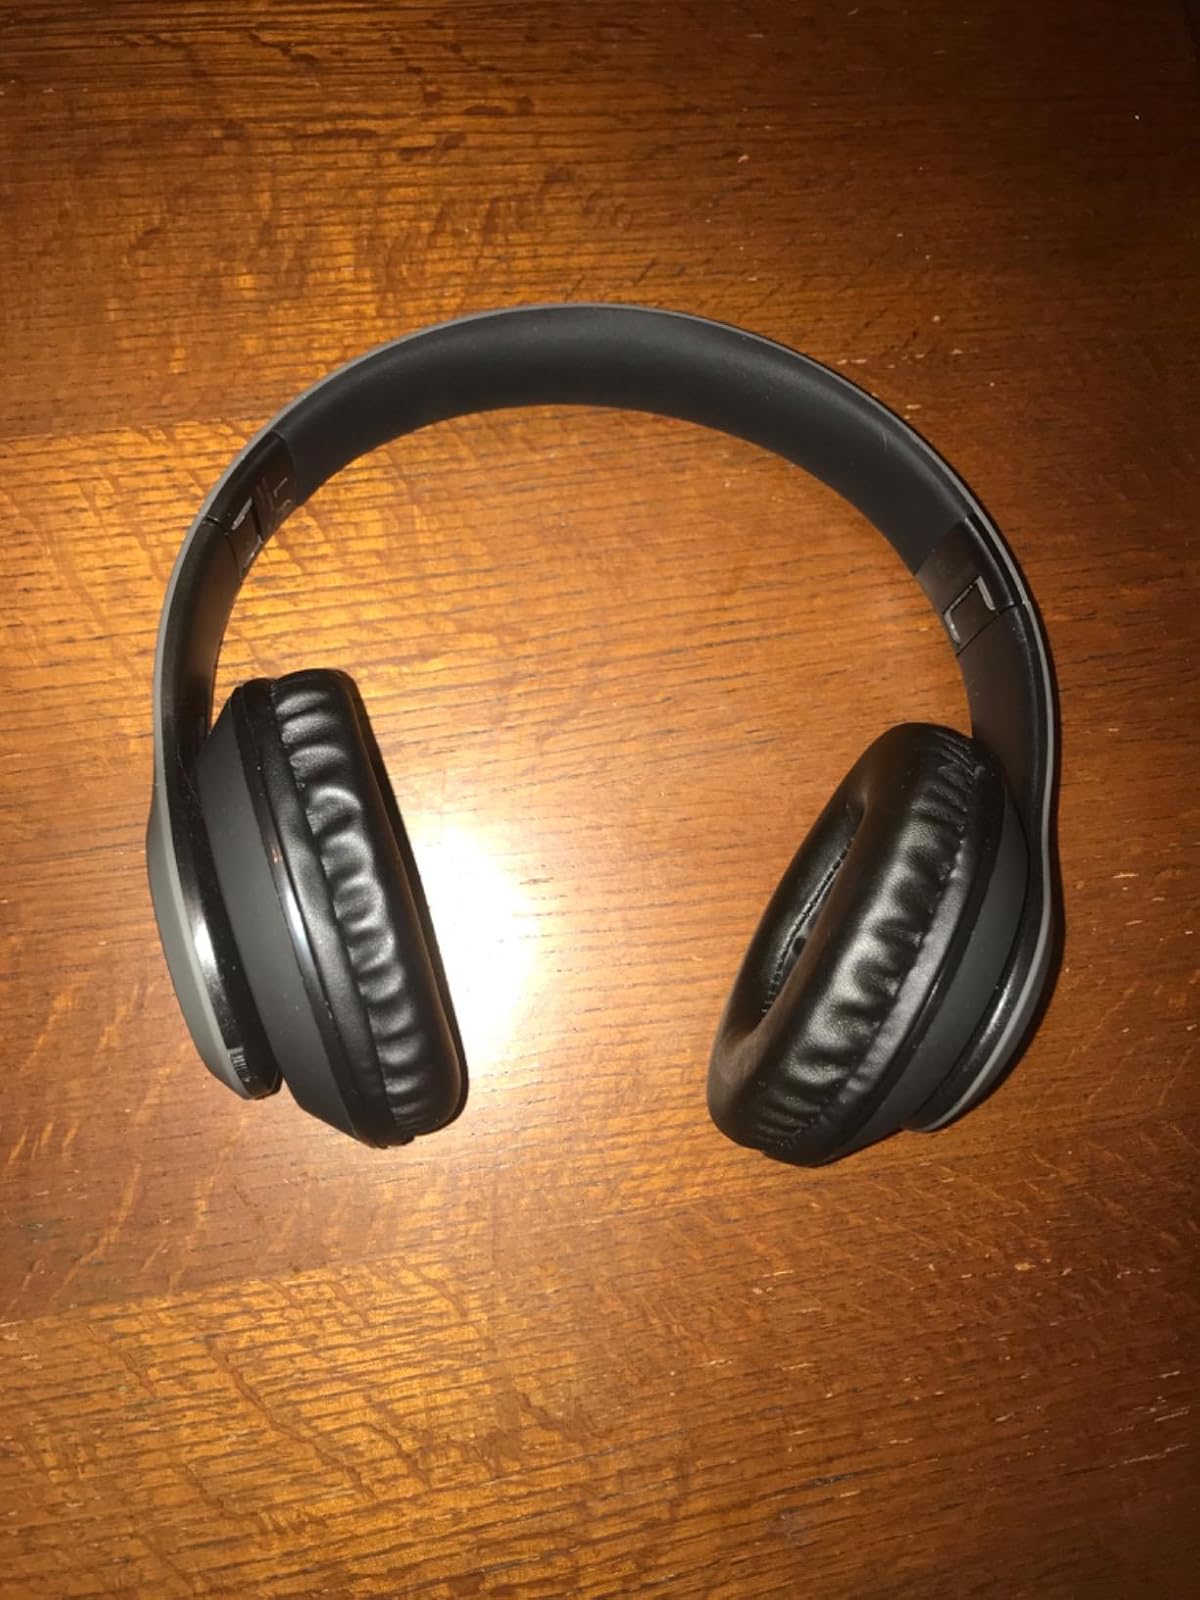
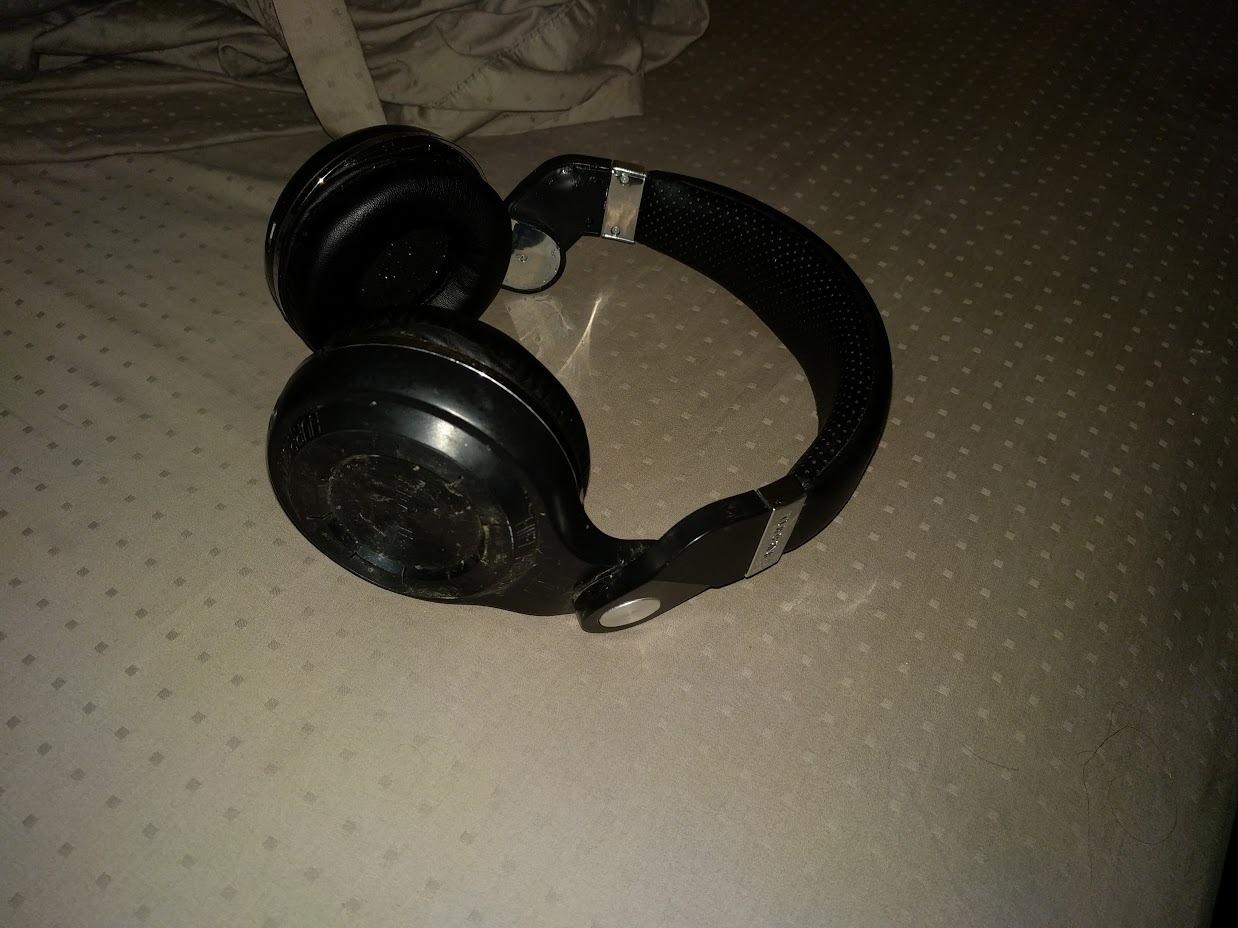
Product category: headphones
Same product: no